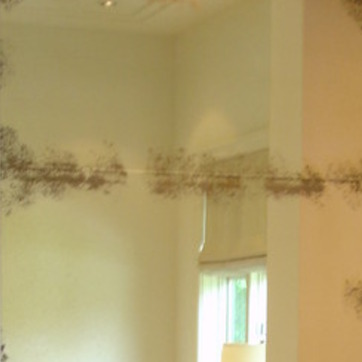
Material: mirror